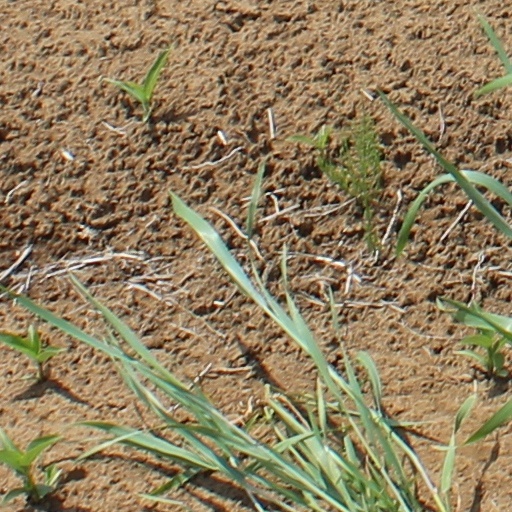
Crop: wheat